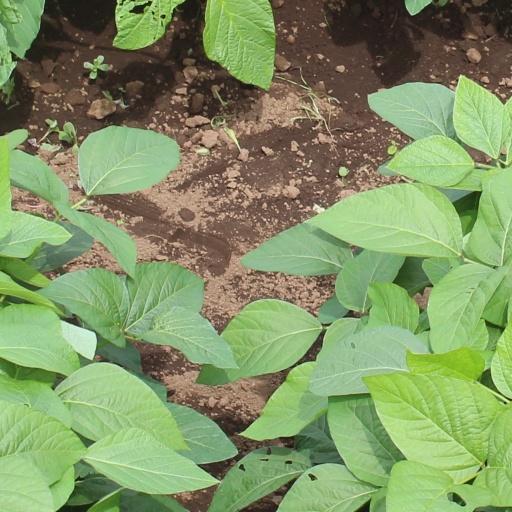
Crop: soybean